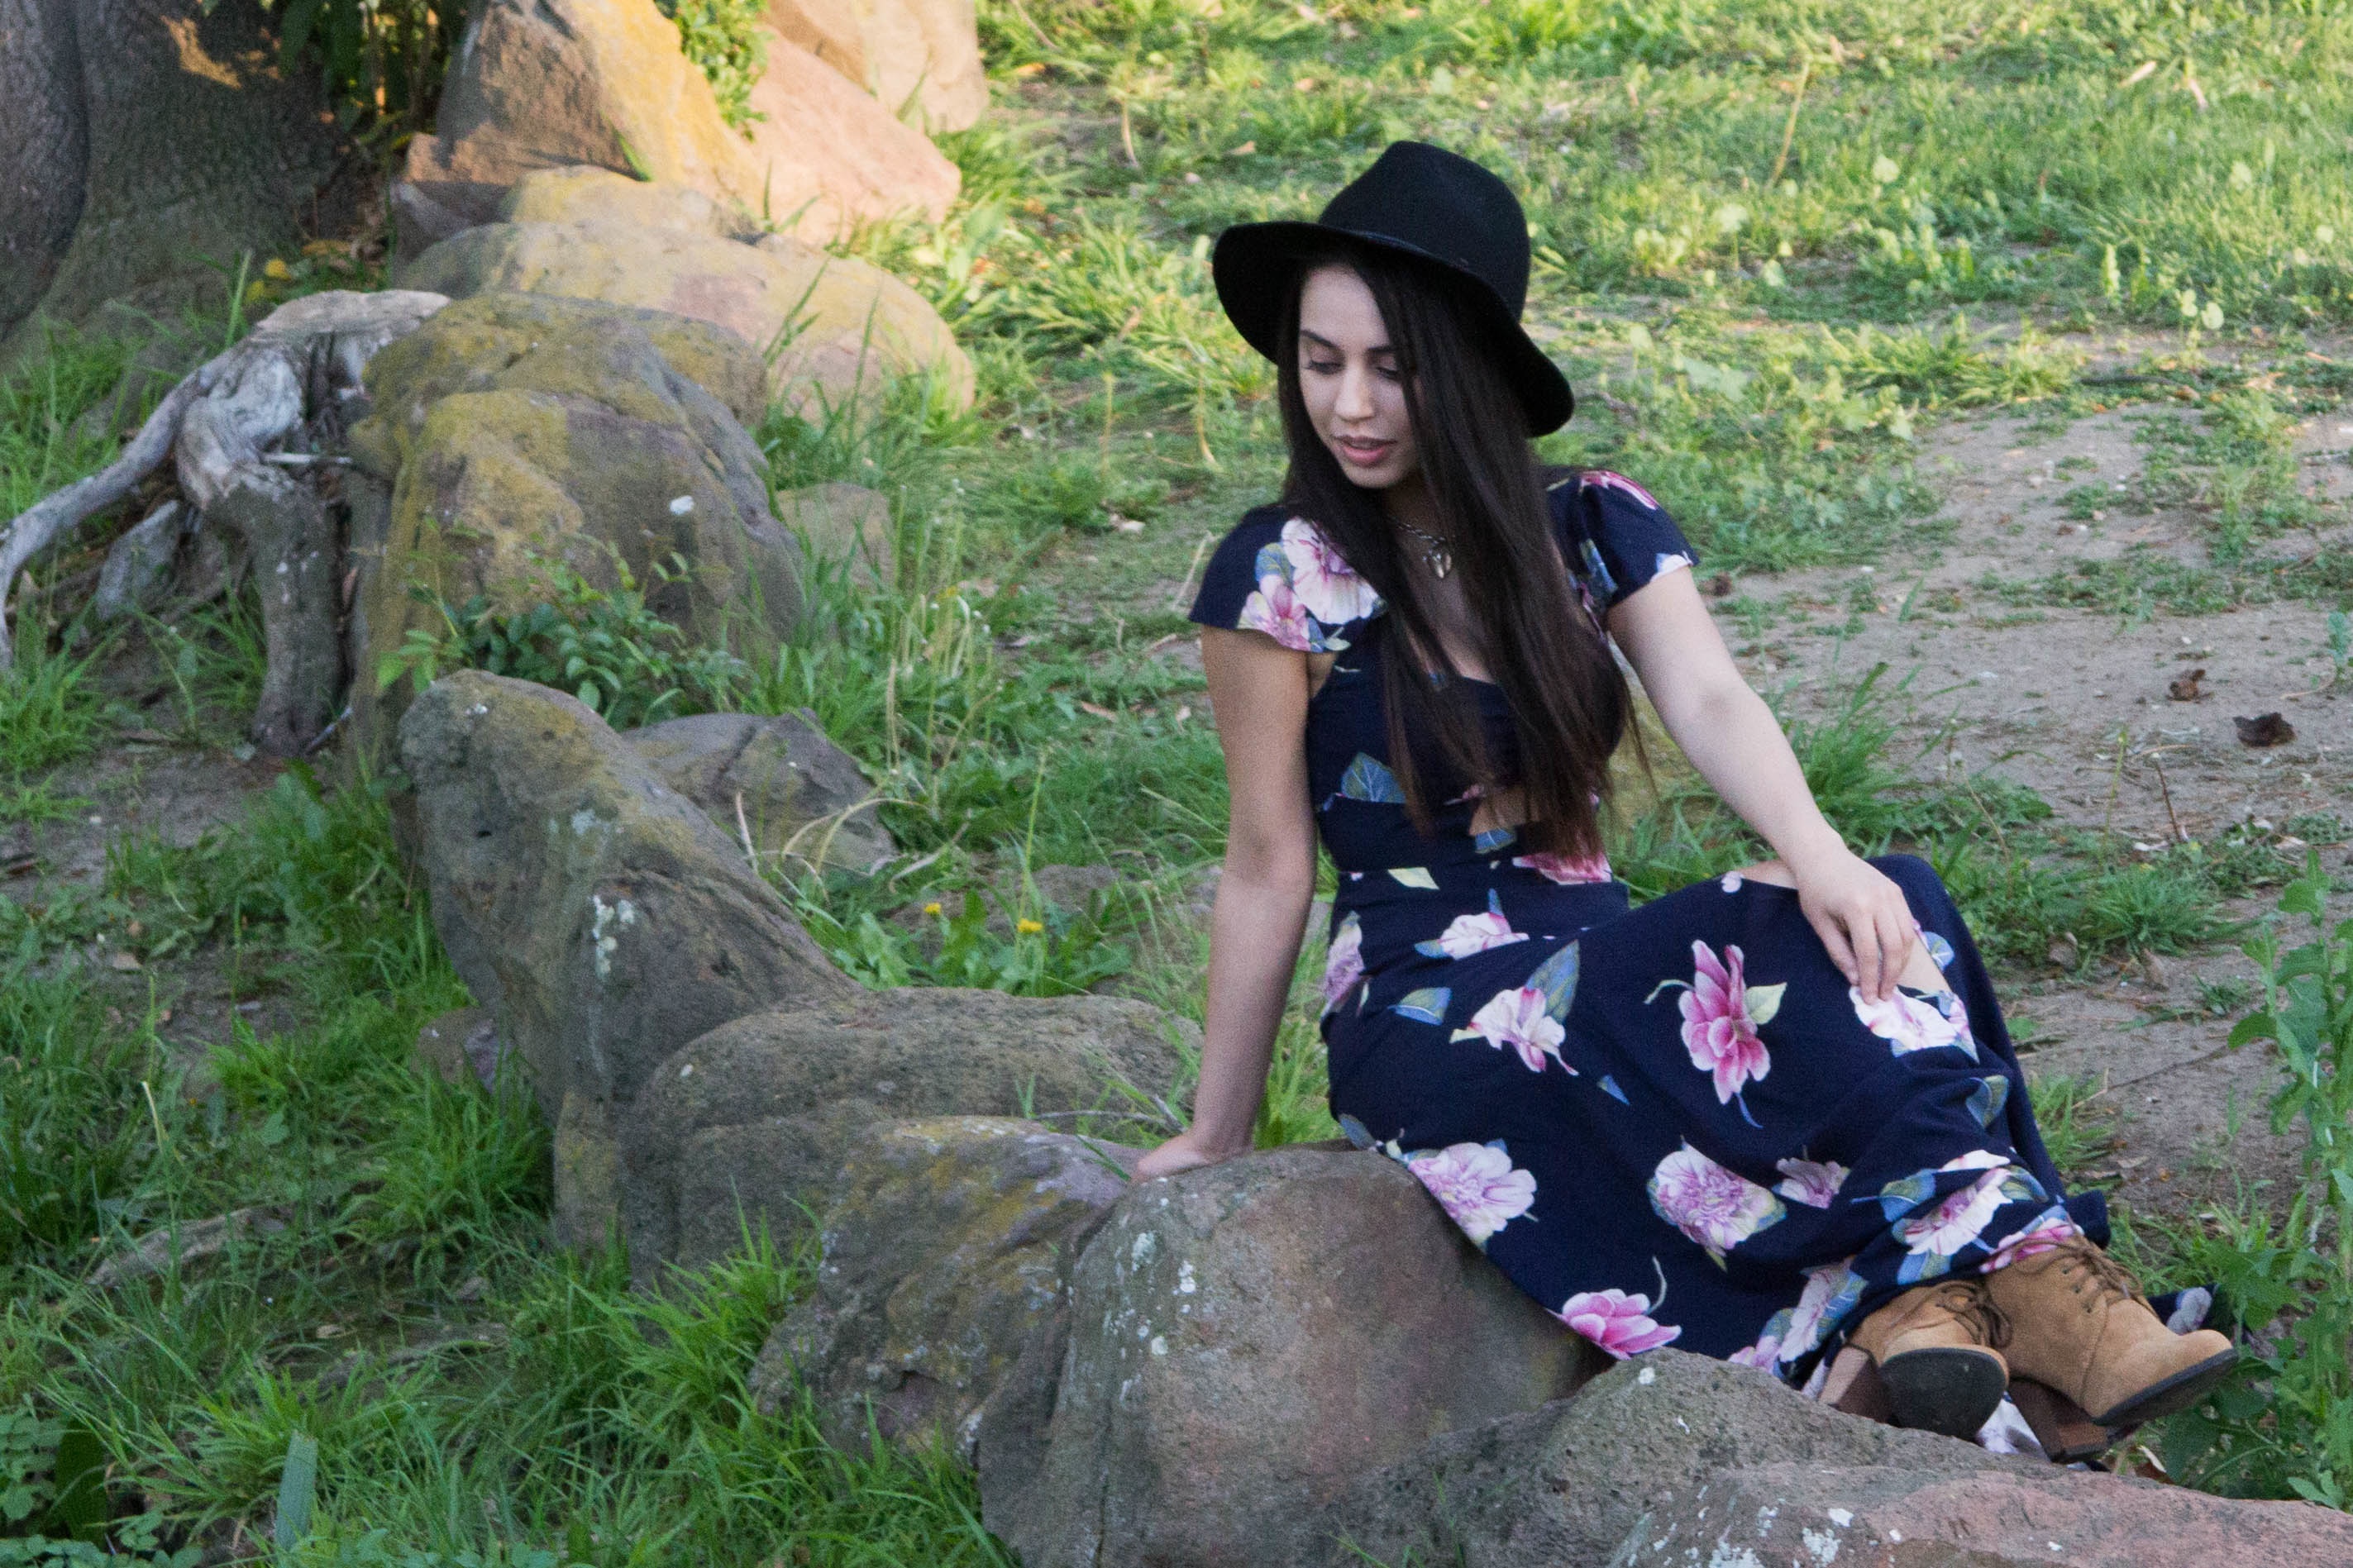
adventure, jungle